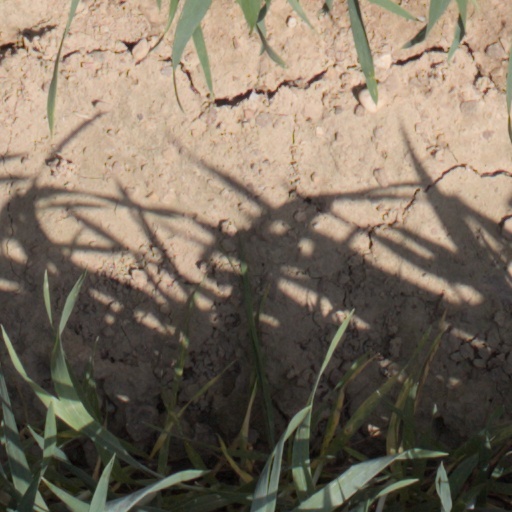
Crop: wheat